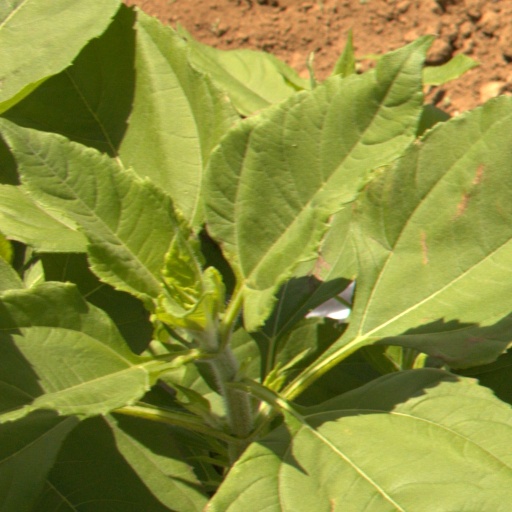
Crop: Jerusalem artichoke